Bulbinella cauda-felis

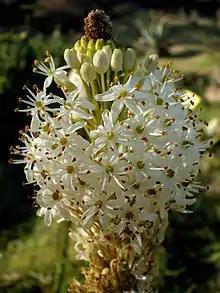
Flower detail

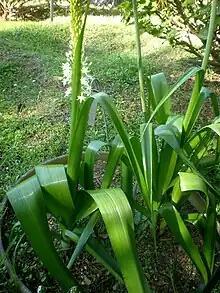
Leaf detail

Bulbinella cauda-felis ("Cat’s Tail Bulbinella") is a species of plant in the family Asphodelaceae. It is widespread in the Cape Province of South Africa. This species favours drier regions, in renosterveld and karoo vegetation, where it grows in shale or clay soils.